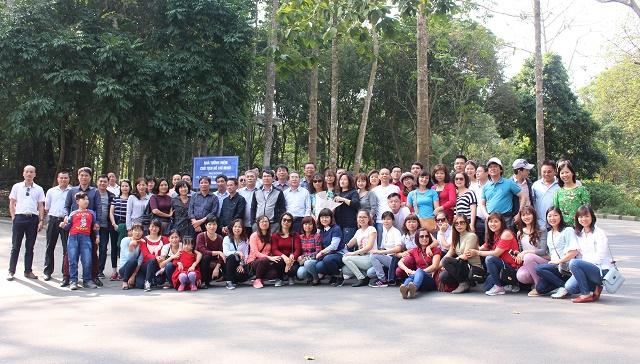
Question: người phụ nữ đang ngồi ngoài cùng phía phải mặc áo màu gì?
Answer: áo trắng